Patalpani waterfall

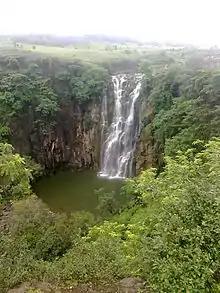
Patalpani waterfall.

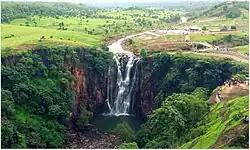
PatalPani Waterfall, a magnificent fall situated around 35 KM from Indore, Madhya Pradesh, India. July 2013.

The Patalpani Waterfall is a waterfall on the Choral River, a tributary of the Narmada, located in the Mhow Tehsil of Indore district in the state of Madhya Pradesh, India.